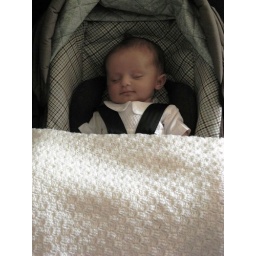
Isaac sleeping in his car seat 2